Wansford railway station

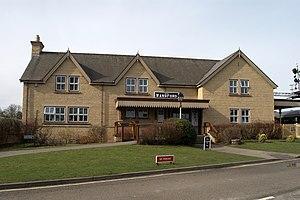
The new station building at Wansford.

Wansford railway station is the headquarters of the Nene Valley Railway in Cambridgeshire, England. The station building was opened in 1995 and contains a ticket office, shop, cafe and toilets. The locomotive sheds are located at this station. Also at the station there is a picnic area and children's playground. The station was formerly the junction for a branch to Stamford, which separated to the north just east of the river bridge at Wansford.